The Sea Hunters II

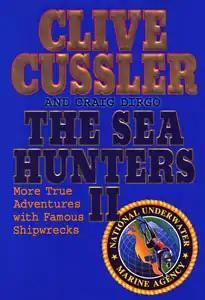
First Edition Hardcover

The Sea Hunters II: More True Adventures with Famous Shipwrecks is a nonfiction work by adventure novelist Clive Cussler published in the United States in 2002. This work details the author's continuing search for famous shipwrecks with his nonprofit organization NUMA. There is also a television series titled "The Sea Hunters" which is based on the book. It airs on the National Geographic Channel and History Television in Canada.